Bishop's Stortford

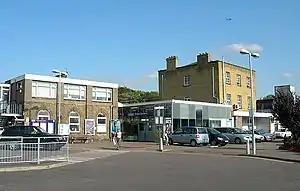
The station forecourt in 2006

The mid-19th century onwards also saw the rapid growth in public utilities, public services and governance in the town. The first gas street lights were installed in the town in the 1830s, in 1855 the New Cemetery was opened, in the 1870s a sewage farm and an isolation hospital were built, while in 1895 the town's first proper hospital was opened. By 1911, the "Encyclopædia Britannica" referred to the town as having strong educational pedigree: "The high school, formerly the grammar school, was founded in the time of Elizabeth... There are a Nonconformist grammar school, a diocesan training college for mistresses, and other educational establishments."